Usage share of operating systems

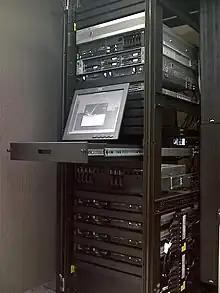

Internet based servers' market share can be measured with statistical surveys of publicly accessible servers, such as web servers, mail servers or DNS servers on the Internet: the operating systems powering such servers are found by inspecting raw response messages. This method gives insight only into market share of operating systems that are publicly accessible on the Internet.